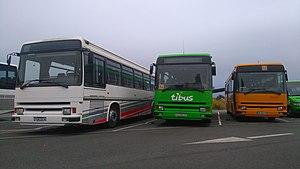
Renault Tracer
Le Renault Tracer est un autocar de ligne interurbaine, périurbaine et scolaire fabriqué et commercialisé par le constructeur français Renault Véhicules Industriels de 1991 à 2002. Outre son importante carrière interurbaine, il connaîtra également un grand succès au sein de l'armée française.